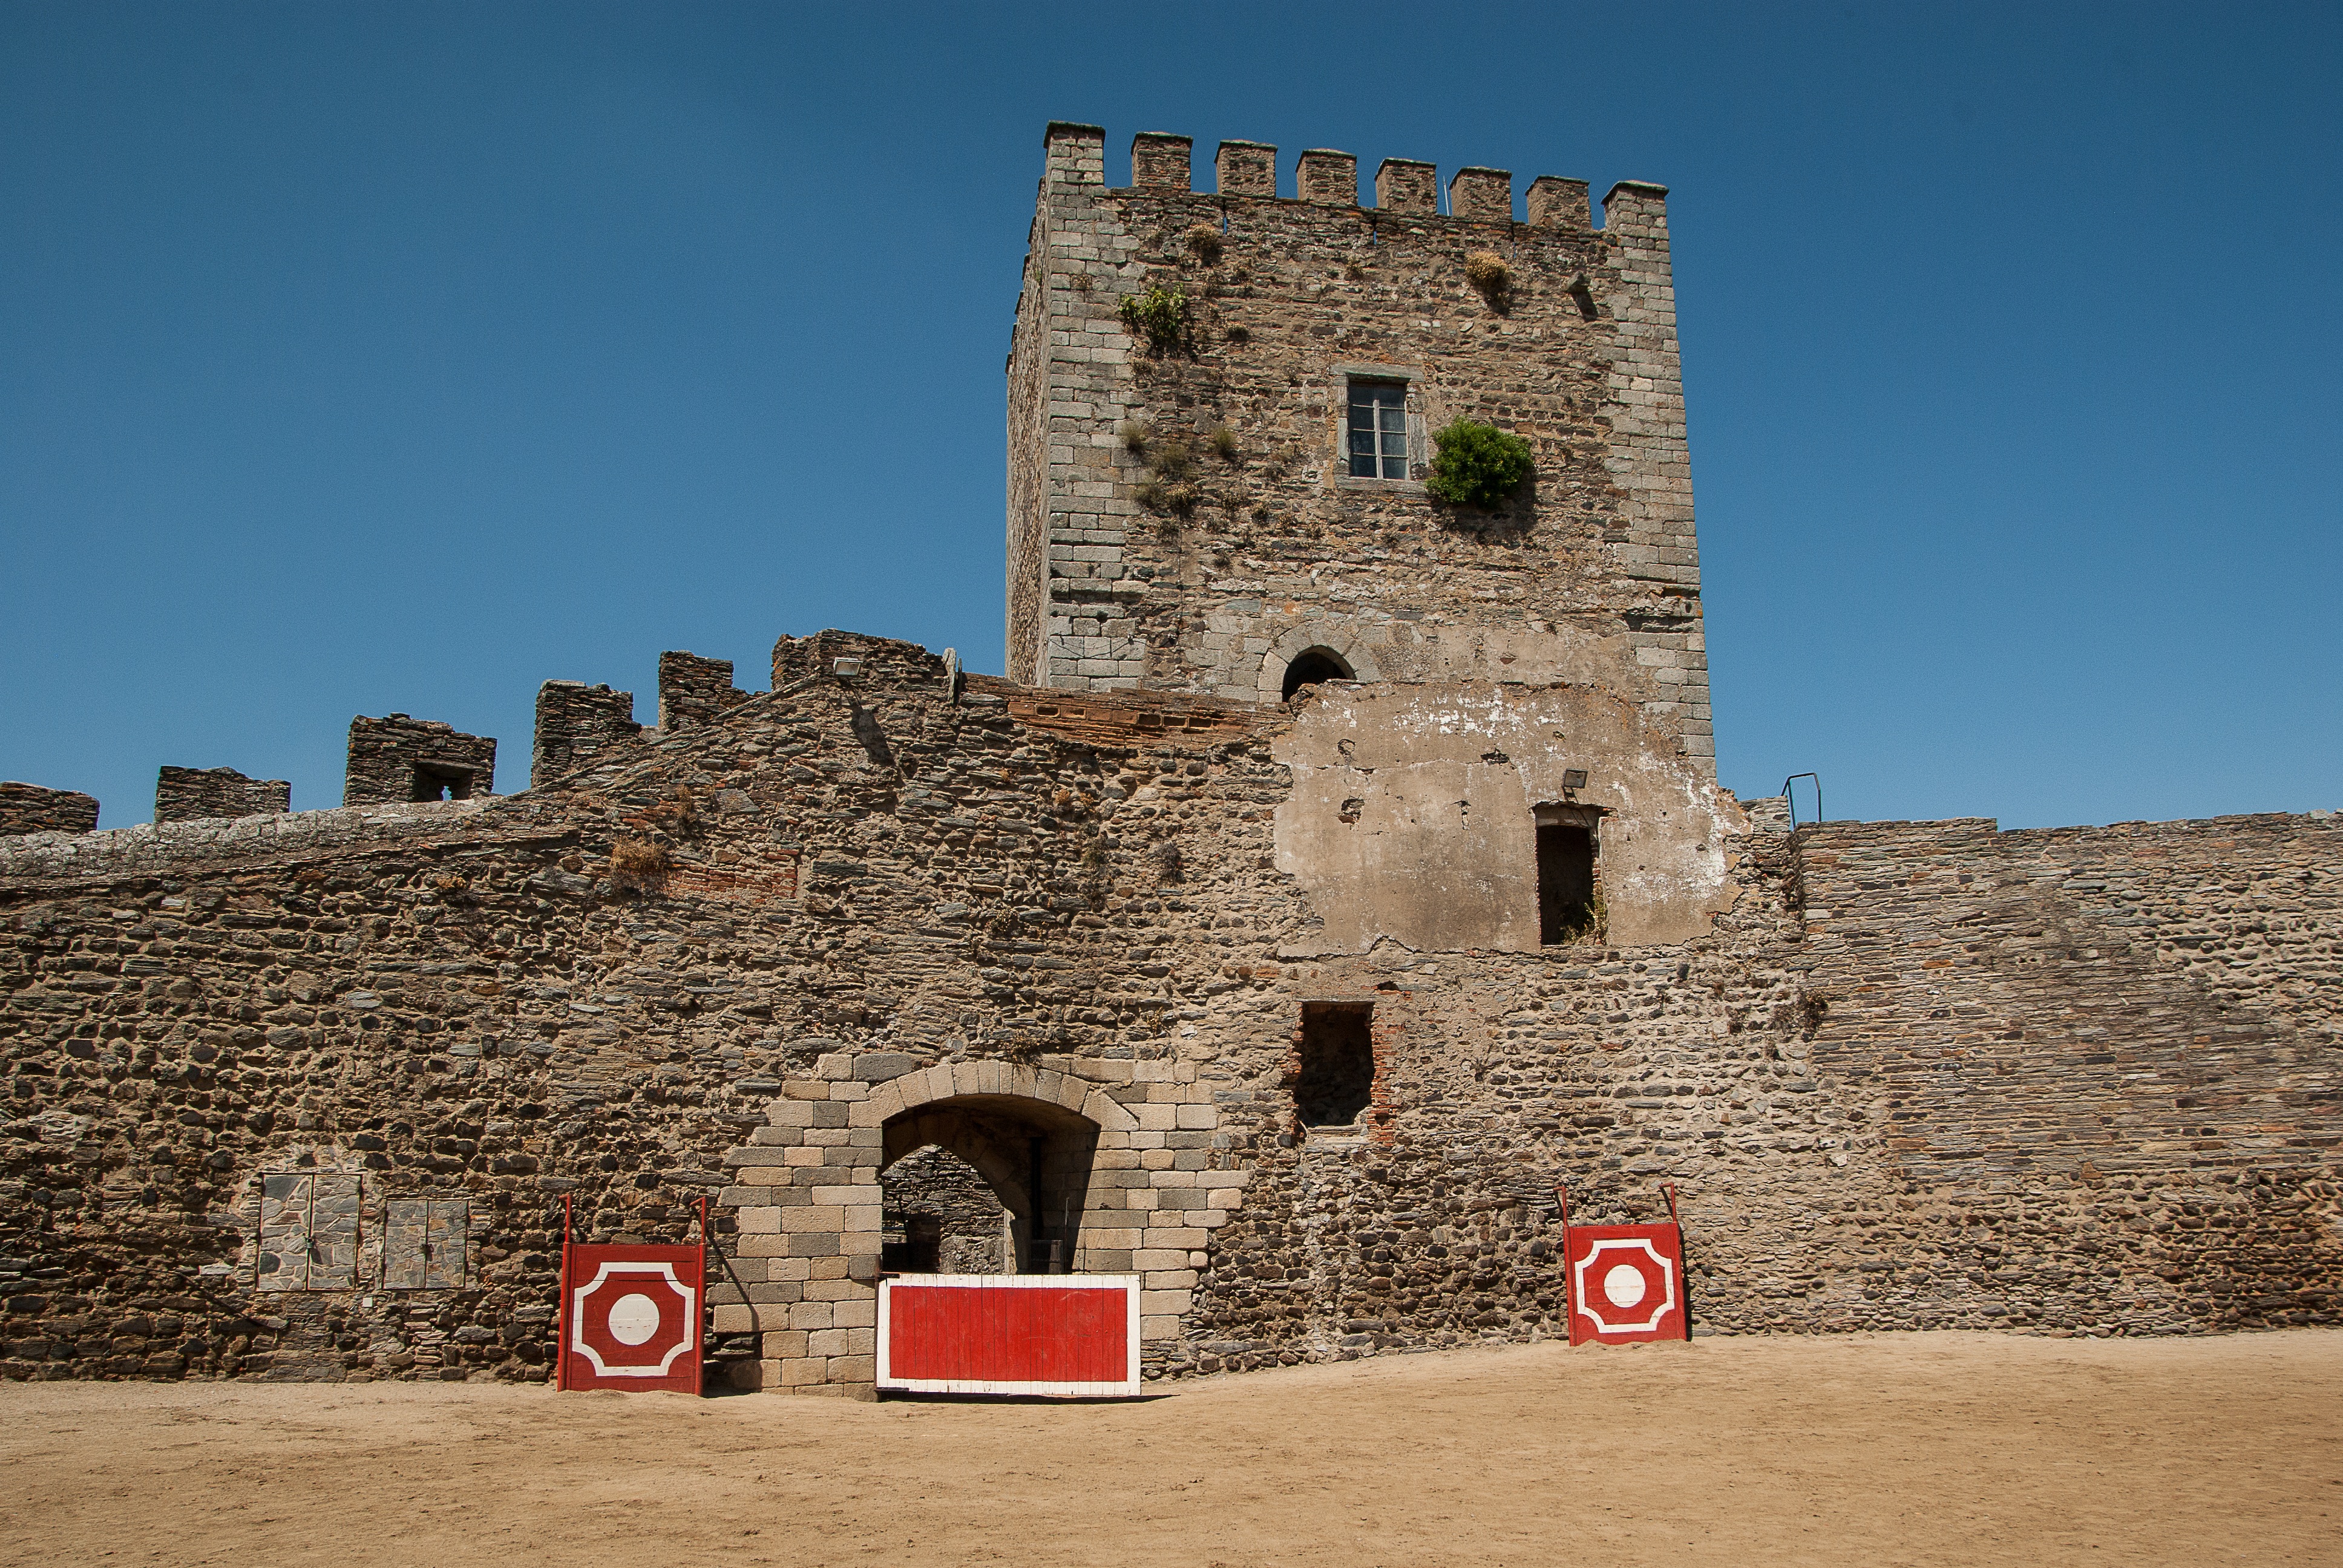
building, wall, tower, castle, fortification, medieval, fortress, temple, ruins, monastery, portugal, history, keep, middle ages, ancient history, spanish missions in california